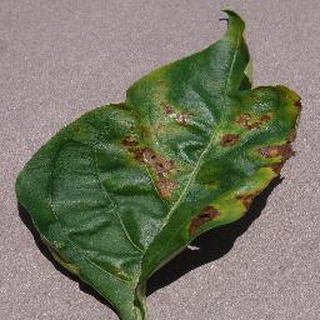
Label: bell_pepper_bacterial_spot